Forssa

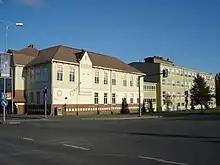
The Forssa Common Lyceum

Up to the 1992 election, Forssa has had a characteristic left-wing majority in its city council. In parliamentary elections, Forssa has been historically a left-wing majority municipality, and in elections from 1983 to 2011 SDP has been the largest party up to 2007, when it fell to second place. Also in presidential elections the SDP candidate has received the most votes.